Kyiso

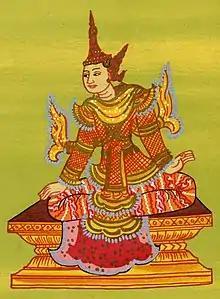
Represented as Shin Mingaung nat (spirit)

Kyiso (c. 1000–1038) was a king of the Pagan dynasty from 1021 to 1038. According to the Burmese chronicles, Kyiso was a son of King Nyaung-u Sawrahan but raised by King Kunhsaw Kyaunghpyu. After overthrowing Nyuang-u, Kunhsaw married Nyuang-u's three chief queens, two of whom were pregnant and subsequently gave birth to Kyiso and Sokkate. Kunhsaw raised Sokkate and Kyiso as his own sons. When the two sons reached manhood, they forced Kunhsaw to abdicate the throne and become a monk.